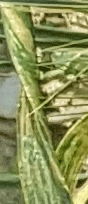
Label: Wheat___Yellow_Rust